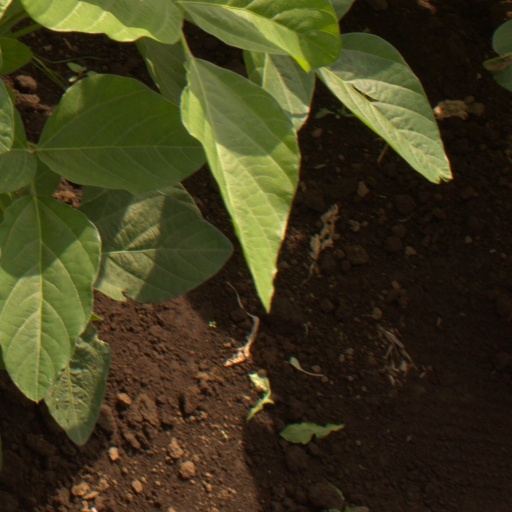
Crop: soybean